Notochord

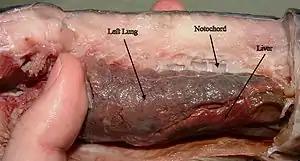
A dissected spotted African lungfish showing the notochord

The notochord is an elastic, rod-like structure found in chordates. In vertebrates the notochord is an embryonic structure that disintegrates, as the vertebrae develop, to become the nucleus pulposus in the intervertebral discs of the vertebral column.